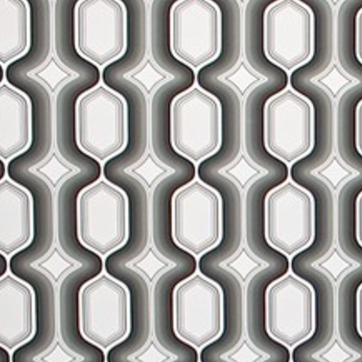
Material: wallpaper